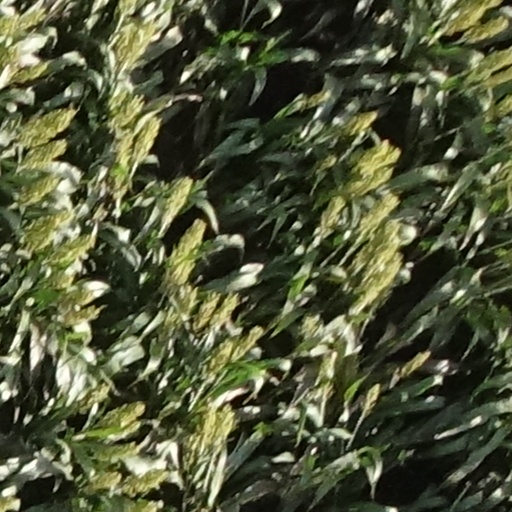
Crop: sorghum